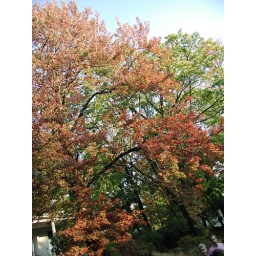
usually the trees are more colorful by this time...